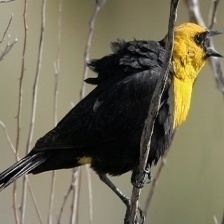
Species: YELLOW HEADED BLACKBIRD
Scientific name: XANTHOCEPHALUS